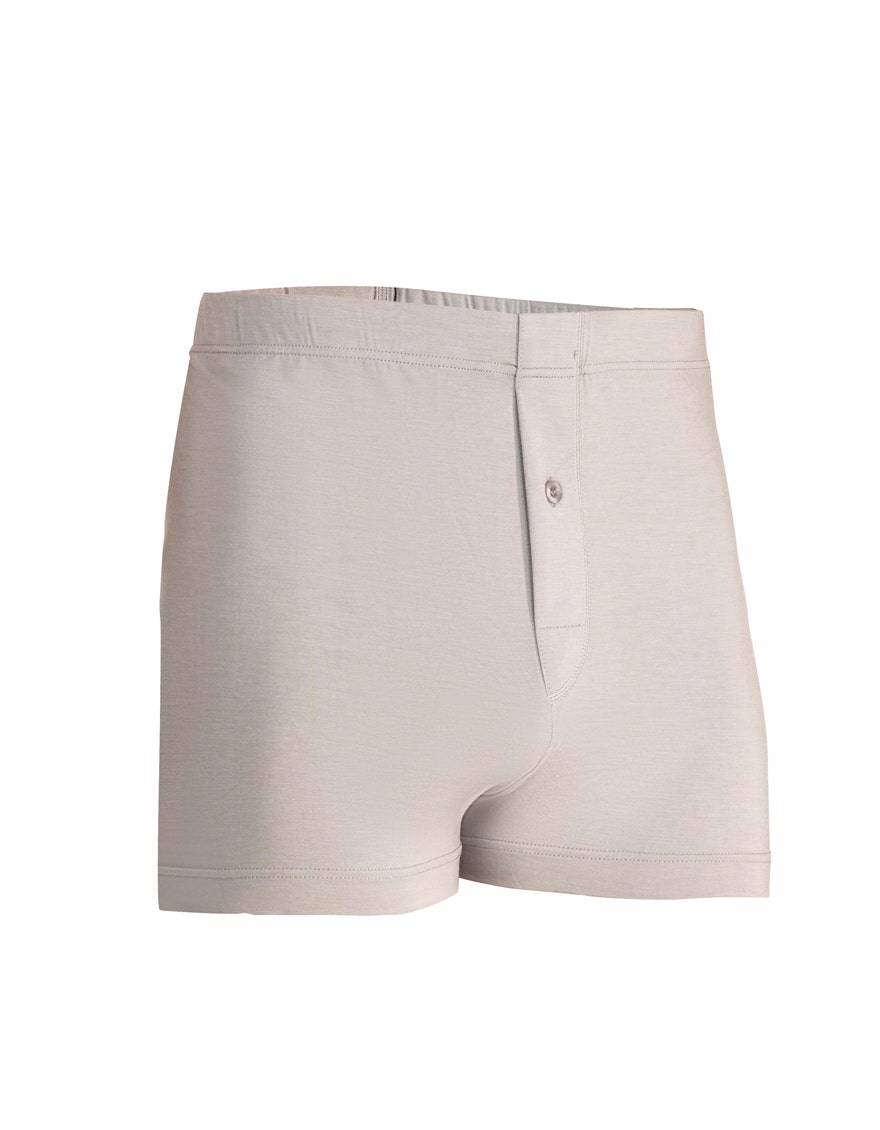
grey melange cotton boxer brief